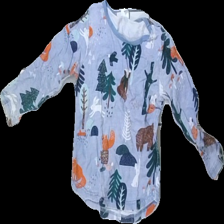
View: front
Type: Sweater
Category: Children
Brand: Lindex
Colors: Blue, Green, Orange, Multicolor
Material: 100% cotton
Pattern: Other
Cut: Regular, C-collar
Size: 104
Season: All
Price range: <50
Recommended usage: Reuse
Comment: slightly washed out